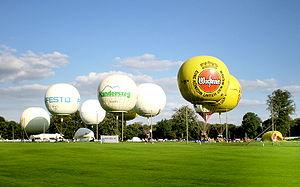
Le sport aérien regroupe différentes compétitions réalisées avec des d'avions, des planeurs, des motoplaneurs et ou d'autres types d'aéronefs selon la compétition. Les disciplines sont nombreuses et variées : de la voltige aérienne, la navigation aérienne, les courses aériennes, en passant par les vols en campagne de planeur, ou les compétitions d'aéromodélisme et plus récemment les courses de drones.
La coupe aéronautique Gordon Bennett est la plus ancienne et la plus renommée course de ballons à gaz. C'est la compétition aéronautique qui réunit le plus grand nombre de nations.